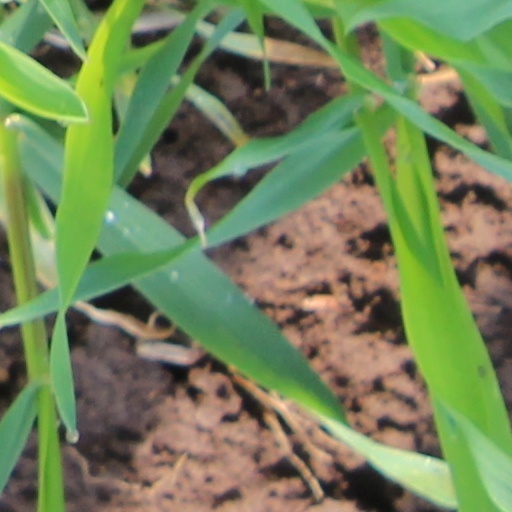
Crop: wheat